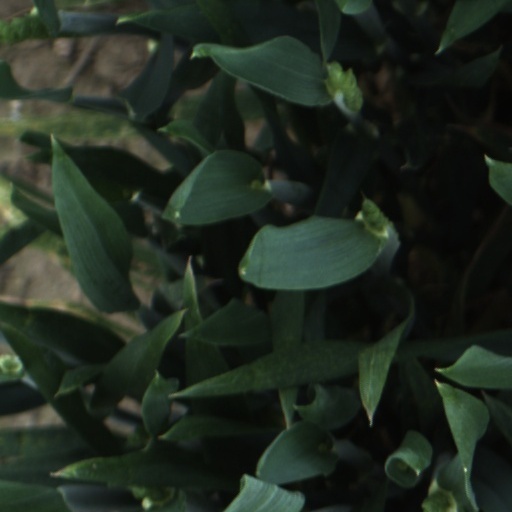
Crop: wheat